Kevin Rudd

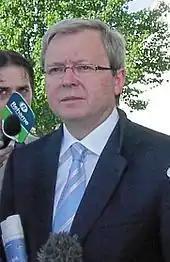

Rudd made his maiden speech to the House of Representatives as the new Member for the Division of Griffith on 11 November 1998. It drew heavily his personal experience of poverty to argue for the need for strong social security, public hospitals, and public housing.